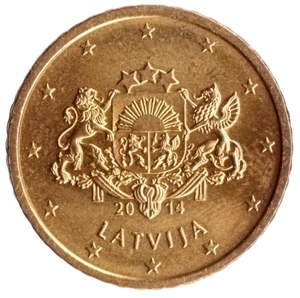
La pièce de 50 centimes d'euro, 50 euro cent ou simplement 50 cents est la sixième pièce en euro en circulation. Elle vaut un demi euro. Elle est émise par les pays de la zone euro et par les pays ayant établi des accords avec les autorités européennes, soit actuellement par 23 pays. Émise à partir de 1999, elle est en circulation depuis 2002 dans les pays ayant adopté l'euro.
Les pièces en euro de la Lettonie sont les pièces de monnaie en euro frappées pour la Lettonie et mises en circulation par ce pays. Le 1ᵉʳ janvier 2014, la Lettonie est le 18ᵉ État membre à adopter l'euro qui remplace l'ancienne monnaie nationale, le lats au taux de conversion de 1 euro = 0,702 804 lats. Les pièces en euro lettonnes ont cours légal dans la zone euro depuis cette date.